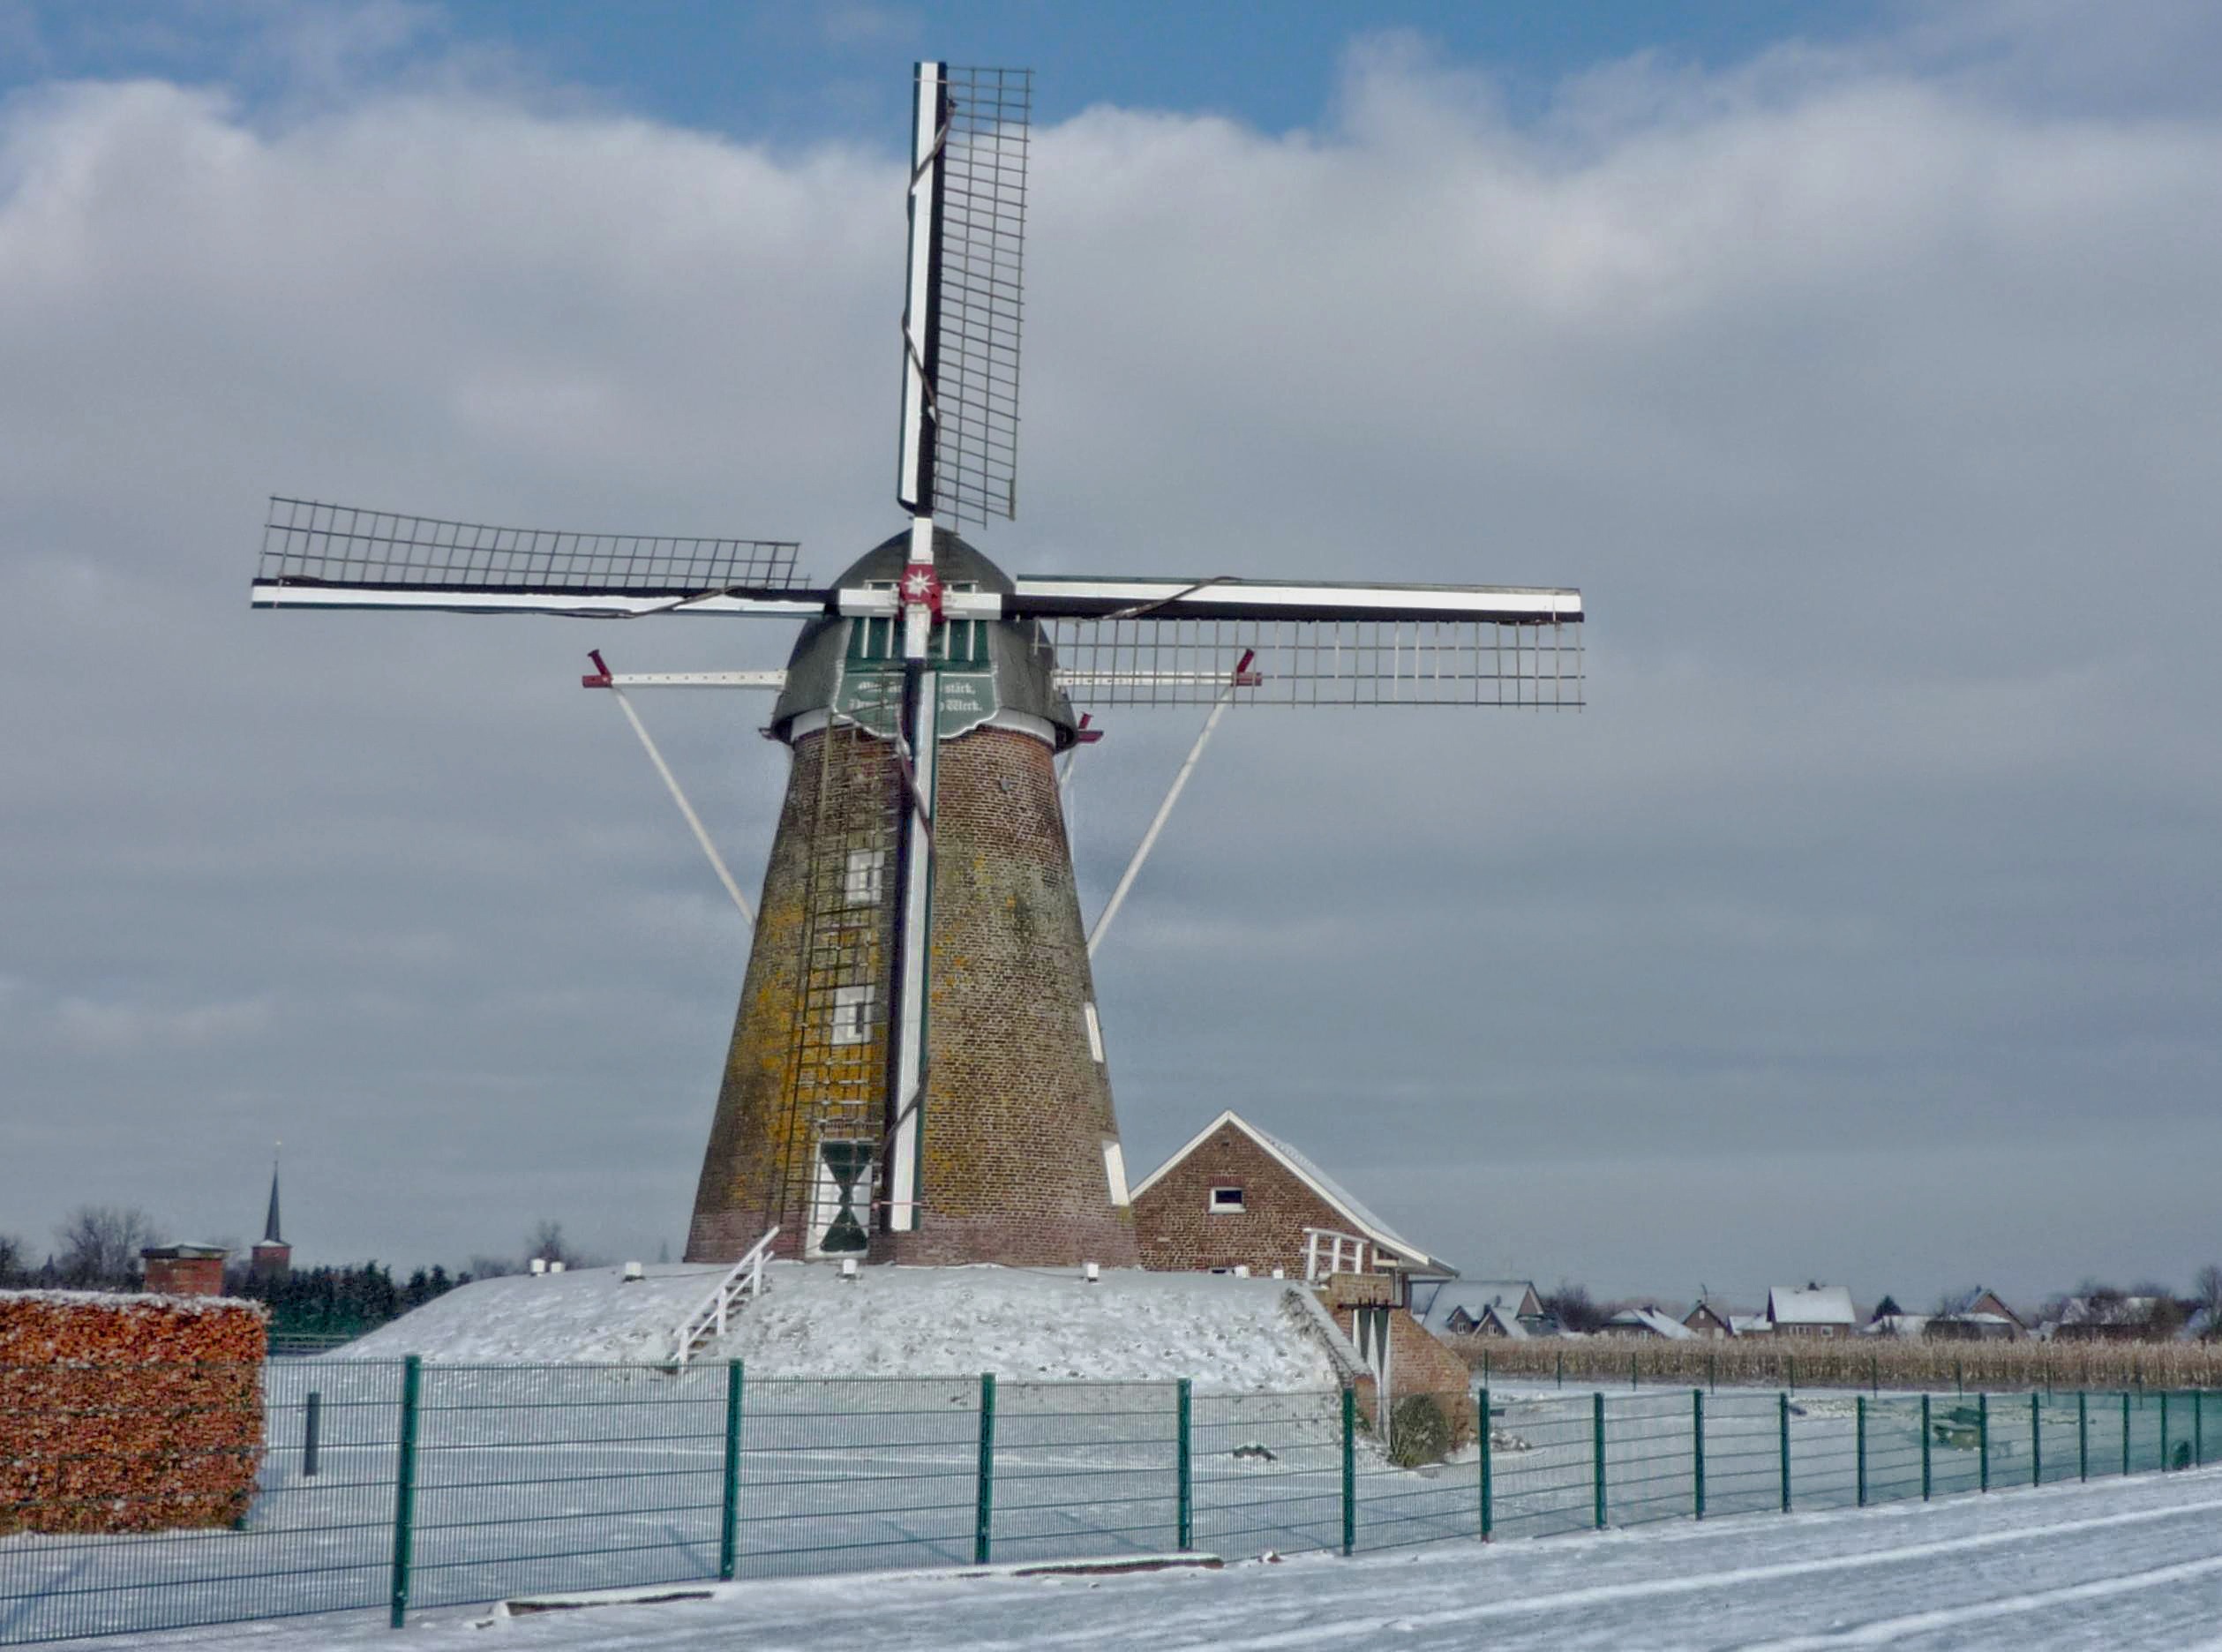
landscape, snow, winter, architecture, sky, windmill, wind, building, scenic, machine, clouds, mill, wind farm, germany